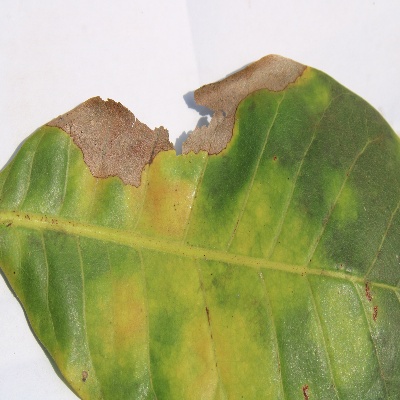
Crop: Cashew
Condition: anthracnose